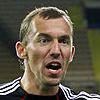
Age: 33